Papilio erostratus

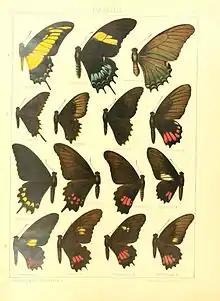
Plate from Adalbert Seitz's "The Macrolepidoptera of the World" showing both "Papilio erostratus" and "Papilio rogeri pharnaces"

It is very similar to "Papilio pharnaces" but in the male the spots on the upper surface of the hindwing are yellowish white. In the female the spots are red also above, larger than in the female of "P. pharnaces" the marginal spots of both wings also somewhat larger than in the foregoing species. Tail long and narrow. Sympatric with "P. pharnaces" in western Mexico.